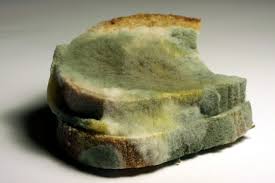
Label: trash